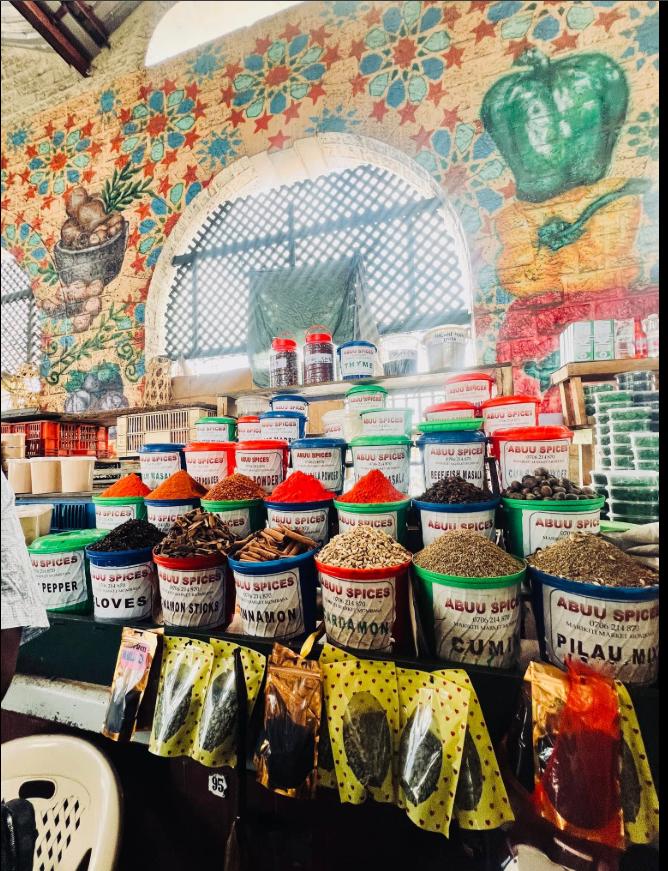
Bidhaa mbalimbali zimo kwenye vindoo vilivyopangwa kwa utaratibu hivi ni viungo vya kupikia na hutumiwa hasa na wakazi wa pwani ili kuweza kuandaa vyakula mbalimbali kama vile pilau, biriani, viazi karai na kadhalika.